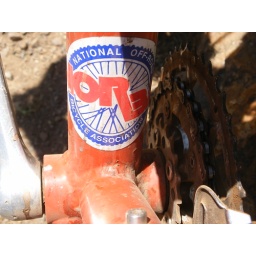
the incompetent, ineffective governing body of mountain bike racing in the united states